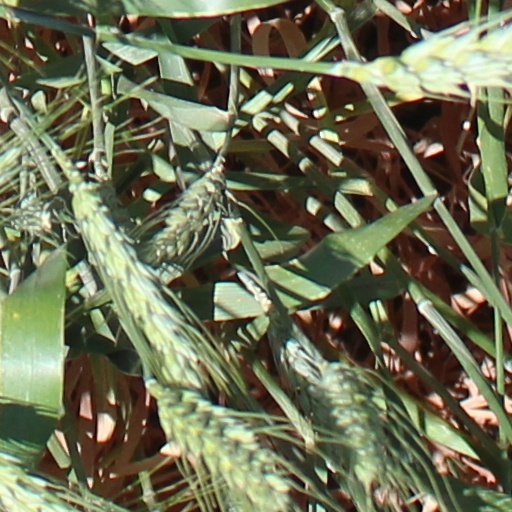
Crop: wheat